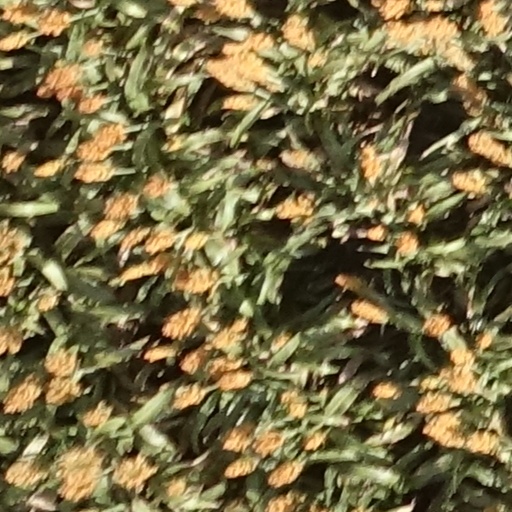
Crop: sorghum